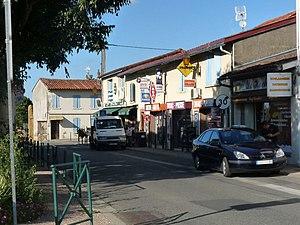
Avenue de Vilate, Pins-Justaret, Haute-Garonne, France
Pins-Justaret est une commune française située dans le département de la Haute-Garonne, en région Occitanie.